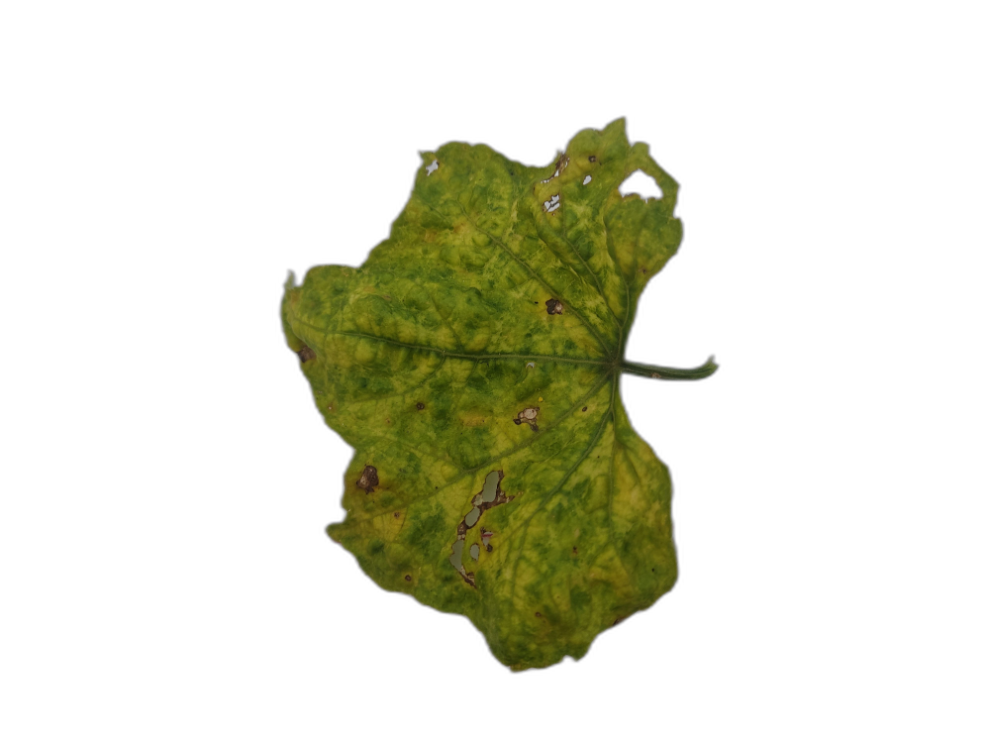
Crop: Zucchini
Label: Anthracnose